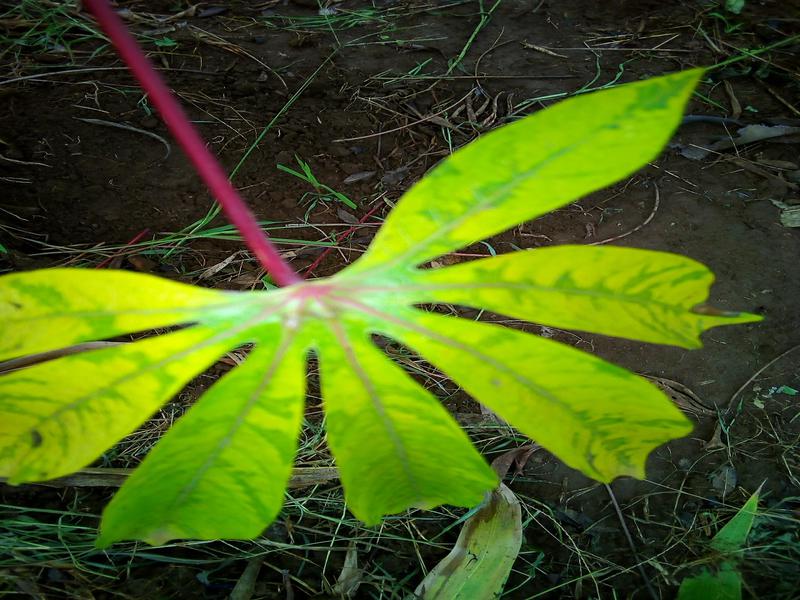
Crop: cassava
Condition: brown_streak_disease